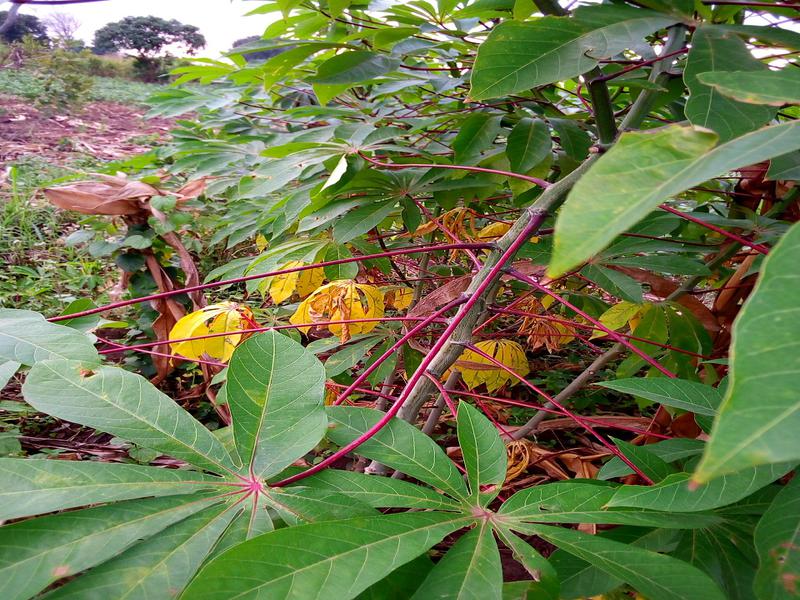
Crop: cassava
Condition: mosaic_disease